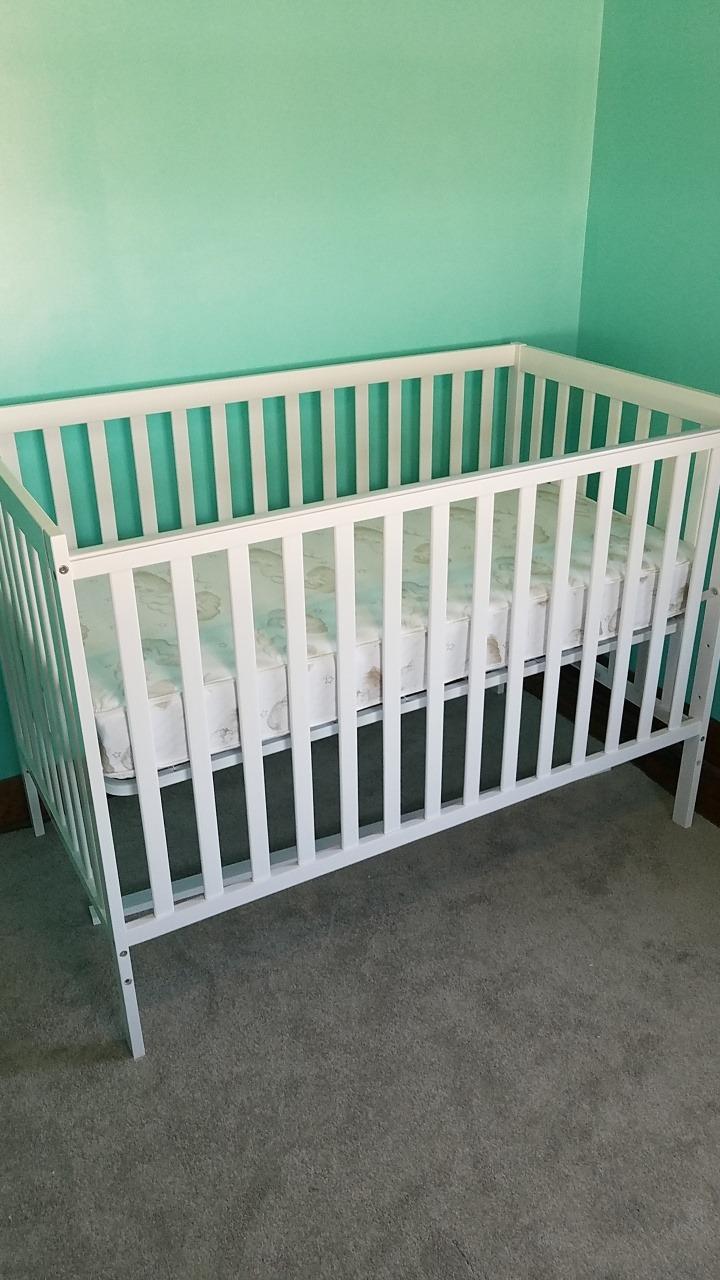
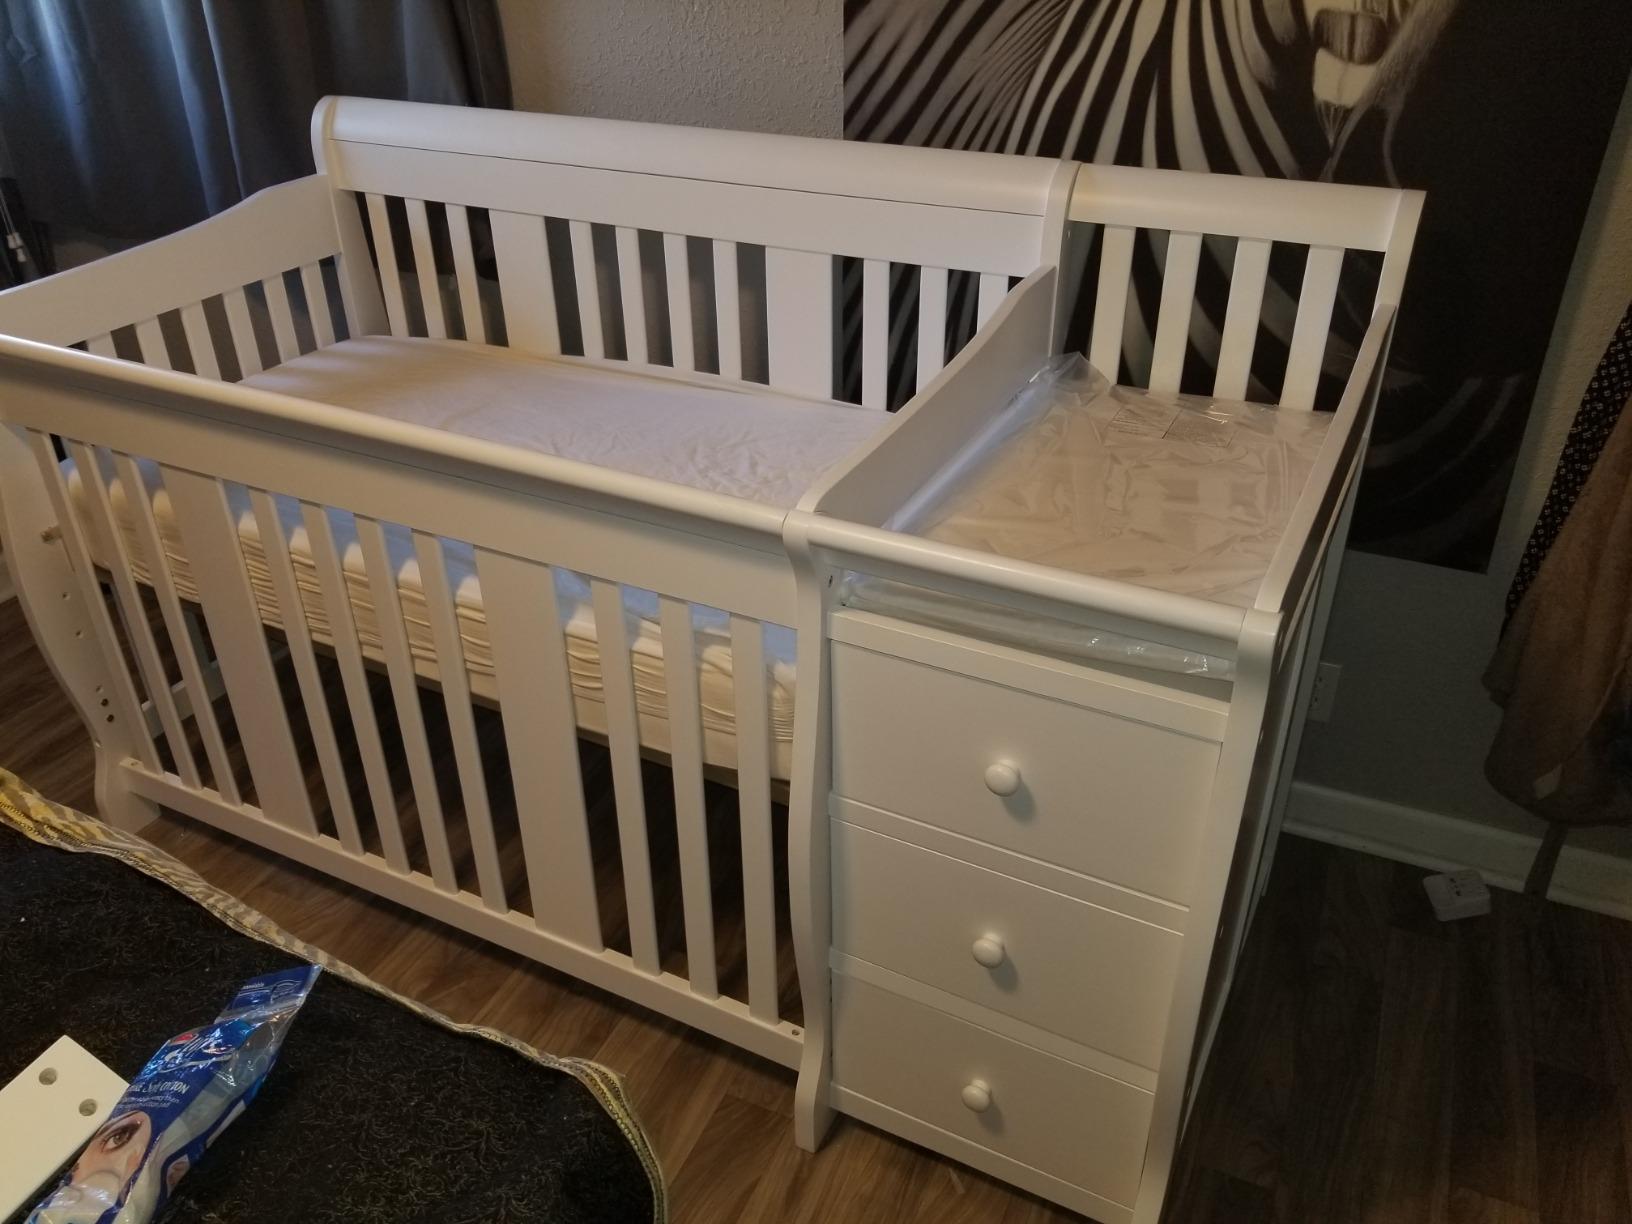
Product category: products_crib
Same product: no